Horses in Germanic paganism

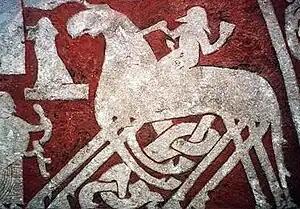
Odin and Sleipnir depicted on a monument from about the 9th century in Gotland

There was a significant importance for horses in Germanic paganism, with them being venerated in a continuous tradition among the Germanic peoples from the Nordic Bronze Age until their Christianisation. They featured in a number of diverse and interrelated religious practices, being one of the most common animals sacrificed in blóts and found in graves, notably in examples such as at Sutton Hoo and the Oseberg ship. During the establishment of the church in Northern Europe, horsemeat shifted from being holy to taboo, with the eating of it being made a punishable offence and a recurring identifier of "savages" in saga literature.